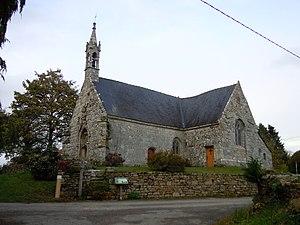
vue générale prise du sud de la chapelle Saint-Germain de Séglien (Morbihan)
Pour des raisons de taille de la page, la liste des chapelles du Morbihan a été scindée en deux, suivant les initiales des communes où se situent ces monuments :
Séglien [seglijɛ̃] est une commune française, située dans le département du Morbihan en région Bretagne.
Cet article recense les monuments historiques de l'arrondissement de Pontivy, dans le département du Morbihan, en France.